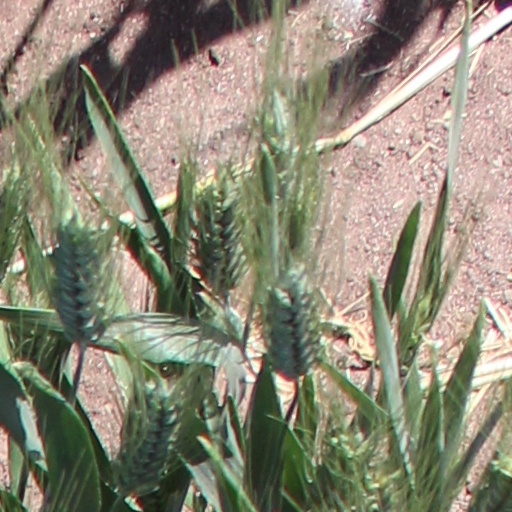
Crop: wheat